2009 United States House of Representatives elections

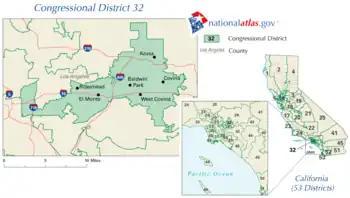

On February 24, 2009, Democrat Hilda Solis resigned to become United States Secretary of Labor. Judy Chu, also a Democrat, won the election, defeating Republican Betty Chu by a wide margin.